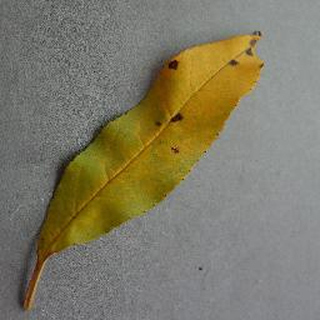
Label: peach_bacterial_spot